Maiden Castle, Cheshire

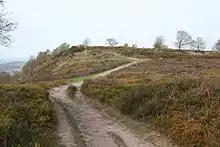
Promontory crowned with earthworks, viewed from the south

The name Maiden Castle is not unique to the site and occurs in several other places in Britain, such as Maiden Castle in Dorset, and probably means a "fortification that looks impregnable" or one that has never been taken in battle. Despite quarrying in the 17th century and 20th-century military exercises on the site, Maiden Castle survives well. It was excavated between 1932 and 1935 by W. J. Varley, who also undertook excavations at Eddisbury hill fort, as part of his investigation into the origin of Cheshire's hill forts. Further excavations were undertaken in 1980–1981. The structure was made a Scheduled Ancient Monument in 1995, giving Maiden Castle protection against unauthorised change. The environment of the hill fort is a mixture of heathland, heather, and bracken. The site is owned by the National Trust and is open to the public. Unrestricted access has led to problems such as erosion. Maiden Castle has been damaged by animal burrows and is designated as "at high risk" due to erosion caused by visitors and the spread of bracken. Five of Cheshire's seven hill forts have been assessed as being "at high risk" compared to 15% of North West England's Scheduled Monuments.